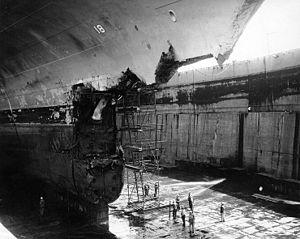
L'USS Hobson est un destroyer de classe Gleaves en service dans la Marine des États-Unis pendant la Seconde Guerre mondiale. Il fut le seul navire nommé en l'honneur de Richmond P. Hobson, un officier de la guerre hispano-américaine récipiendaire de la Medal of Honor.